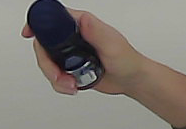
Product: nivea_rollon